Dan Aykroyd

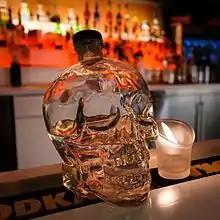
Bottle of Crystal Head vodka

In 1992, Aykroyd and Hard Rock Cafe co-founder Isaac Tigrett founded the House of Blues, a chain of music venues, with the mission to host all genres of musical performances with a primary theme focused on blues music and folk art.